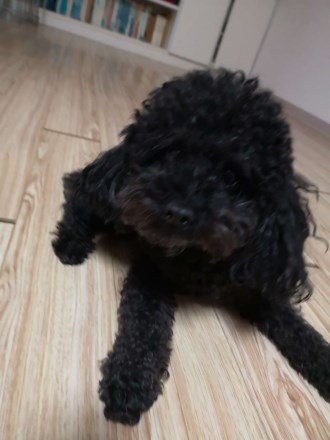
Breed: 7449-n000128-teddy